Elephants in Kerala culture

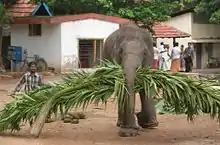
Mahout and his elephant Guruvayoor, Thrissur, Kerala

Many prominent temples in Kerala own elephants, many of which are donated by devotees. Elephants are a core part of ritual worship in the famous Guruvayur temple which owns more than 60 elephants. The world's only Elephant Palace is constructed in Punnattur Kotta, 3 km from the Guruvayur temple, to house the temple's elephants. A famous elephant, named Guruvayur Kesavan, belonged to this temple. Elephants carry the deity during annual festival processions and ceremonial circumambulations in the Hindu temples. The temple elephants are decorated with gold plated caparisons ("nettipattam"), bells, and necklaces. People mounted on the elephants hold tinselled silk parasols ("muttukuda") up high, swaying white tufts ("vencamaram") and peacock feather fans ("alavattam") to the rhythm of the orchestra. Seventeen elephants are engaged for the daily ceremonial rounds to the accomplishment of Pancari Melam in Kudalmanikyam temple.